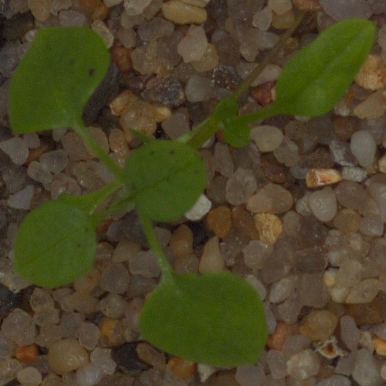
Label: common_chickweed